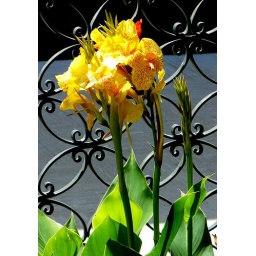
yellow against a fence